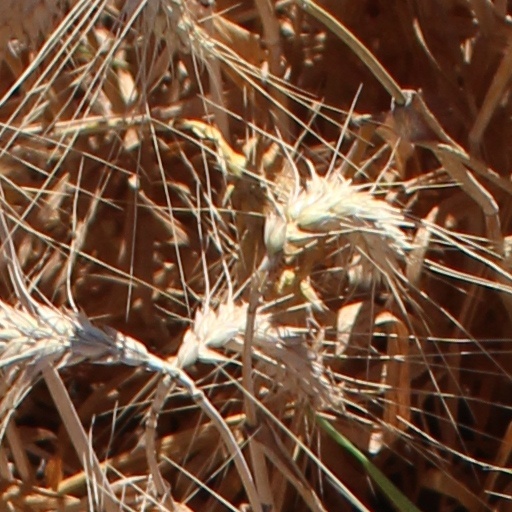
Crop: wheat